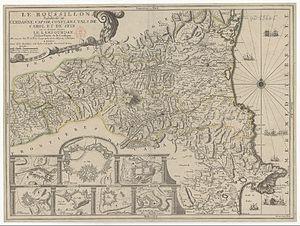
Carte de la province du Roussillon par Nicolas de Fer (1706)
La province du Roussillon ou simplement, en l'absence d'équivoque, le Roussillon est une ancienne province du royaume de France, qui a existé de 1659 jusqu'à la création du département des Pyrénées-Orientales en 1790. Ses habitants sont les Roussillonnais.
Les angelets, ou les angelets de la terre, sont les paysans soulevés de 1667 à 1675 contre les autorités françaises de la province du Roussillon. L’ensemble des troubles de la période est englobé sous le nom de révolte des Angelets. La cause en est l’instauration en 1661 de la gabelle — mesure contraire aux constitutions traditionnelles des Comtés.